Green Lantern (comic book)

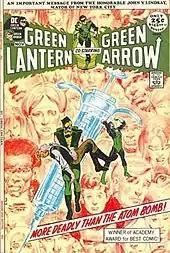
Cover for "Green Lantern" (vol. 2) #86 (October 1971), art by Neal Adams

The Silver Age Green Lantern was created by John Broome and Gil Kane in "Showcase" #22 (October 1959) at the behest of editor Julius Schwartz. Volume 2 of "Green Lantern" began publication in August 1960. The series spotlighted the Silver Age Green Lantern, Hal Jordan and introduced the expansive mythology surrounding Hal's forebears in the Green Lantern Corps. The supervillain Sinestro was introduced in #7 (July–August 1961). In 2009, Sinestro was ranked IGN's 15th Greatest Comic Book Villain of All Time. Hal Jordan's love interest, Carol Ferris, became the Star Sapphire in issue #16. Black Hand, a character featured prominently in the "Blackest Night" storyline in 2009–2010, debuted in issue #29 (June 1964). A substitute Green Lantern, Guy Gardner first appeared in the story "Earth's Other Green Lantern!" in issue #59 (March 1968).